Nada (South Korean musician)

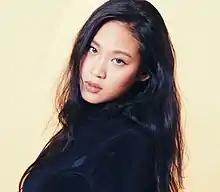
Nada for "Marie Claire Korea" in 2016

Yoon Ye-jin (Hangul: 윤예진; born May 24, 1991), better known by her stage name Nada (나다) is a South Korean rapper and singer. She is a former member of the girl group Wassup. Nada made her debut as a soloist on December 22, 2016, with the digital single "Seorae Village".